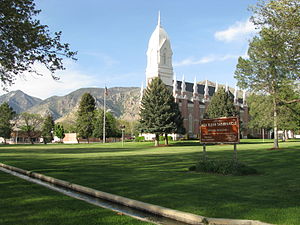
Brigham City
Kirkebygningen for Jesu Kristi Kirke af Sidste Dages Hellige i Brigham City.
Brigham City er en by og administrativt centrum for det amerikanske county Box Elder County i det nordlige Utah, USA. Byen ligger på de vestlige skråninger af Wellsville Mountains, som er en del af Wasatch Range. Byen voksede op gennem 1950'erne og 1960'erne, men siden er væksten stagneret, primært af økonomiske årsager.